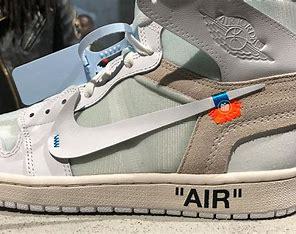
Brand: Jordan
Model: Off-White